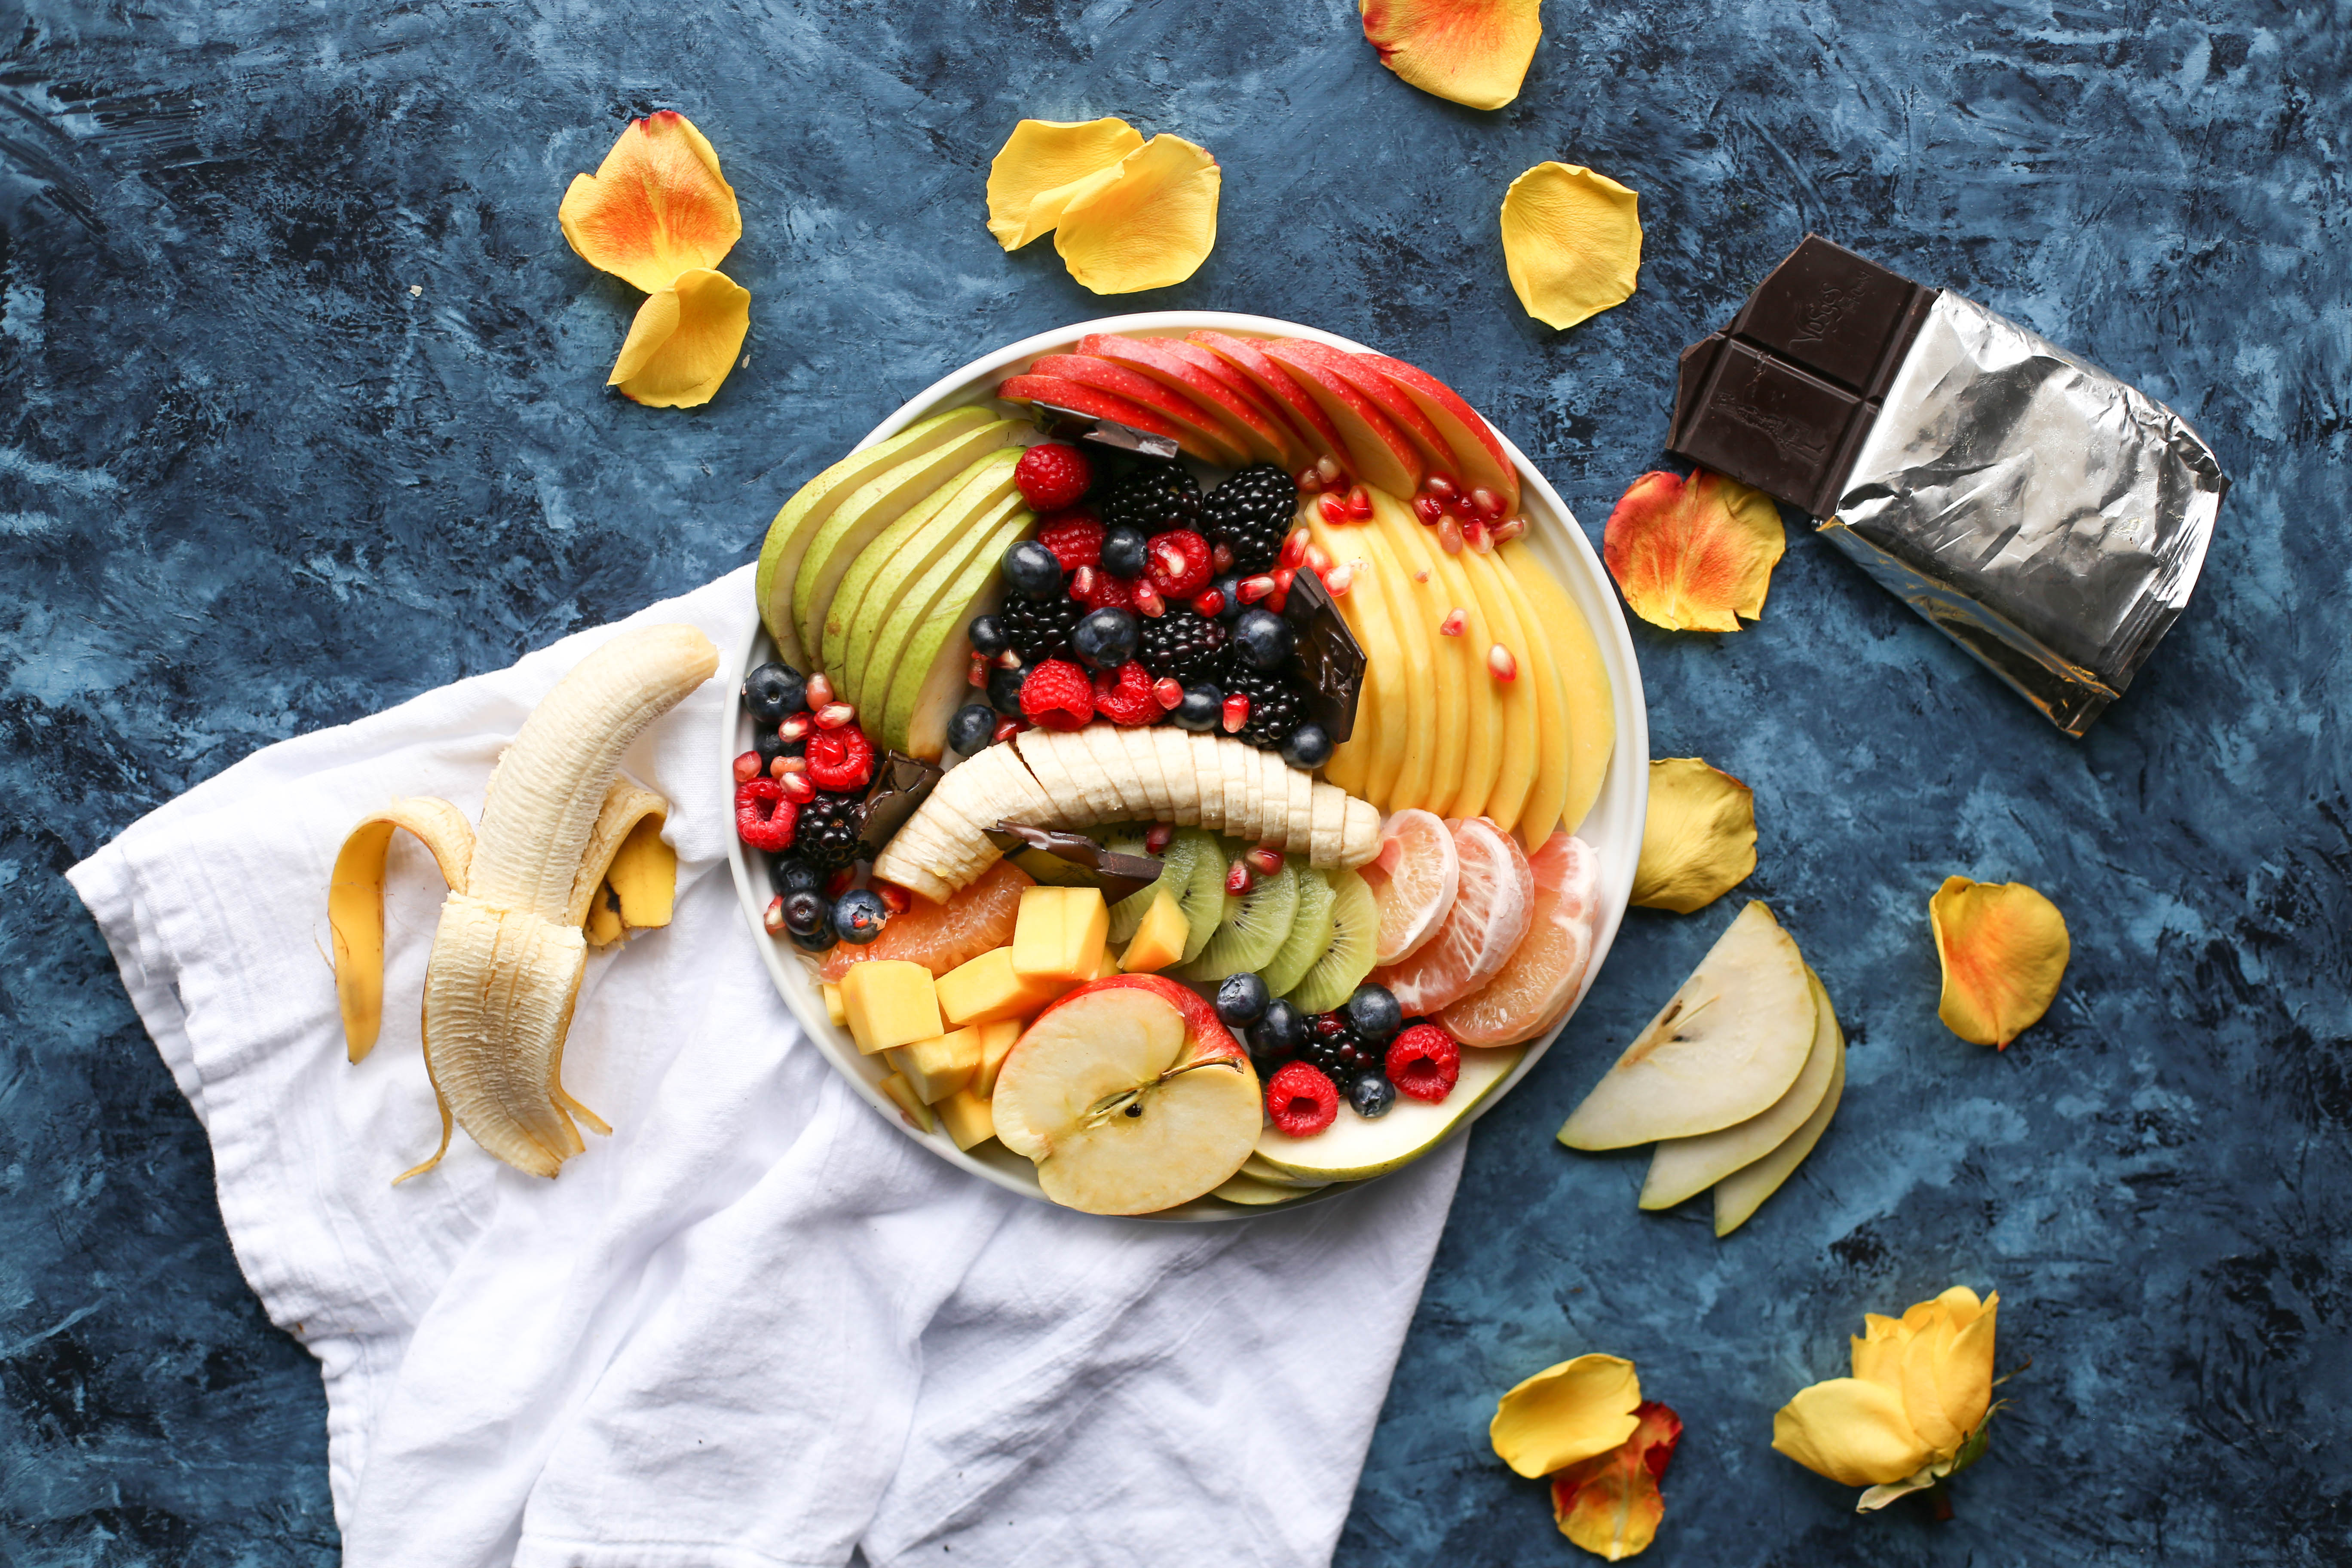
plant, fruit, flower, bowl, dish, food, produce, autumn, pumpkin, yellow, banana, chocolate, baking, napkin, sweetness, flowering plant, sense, land plant